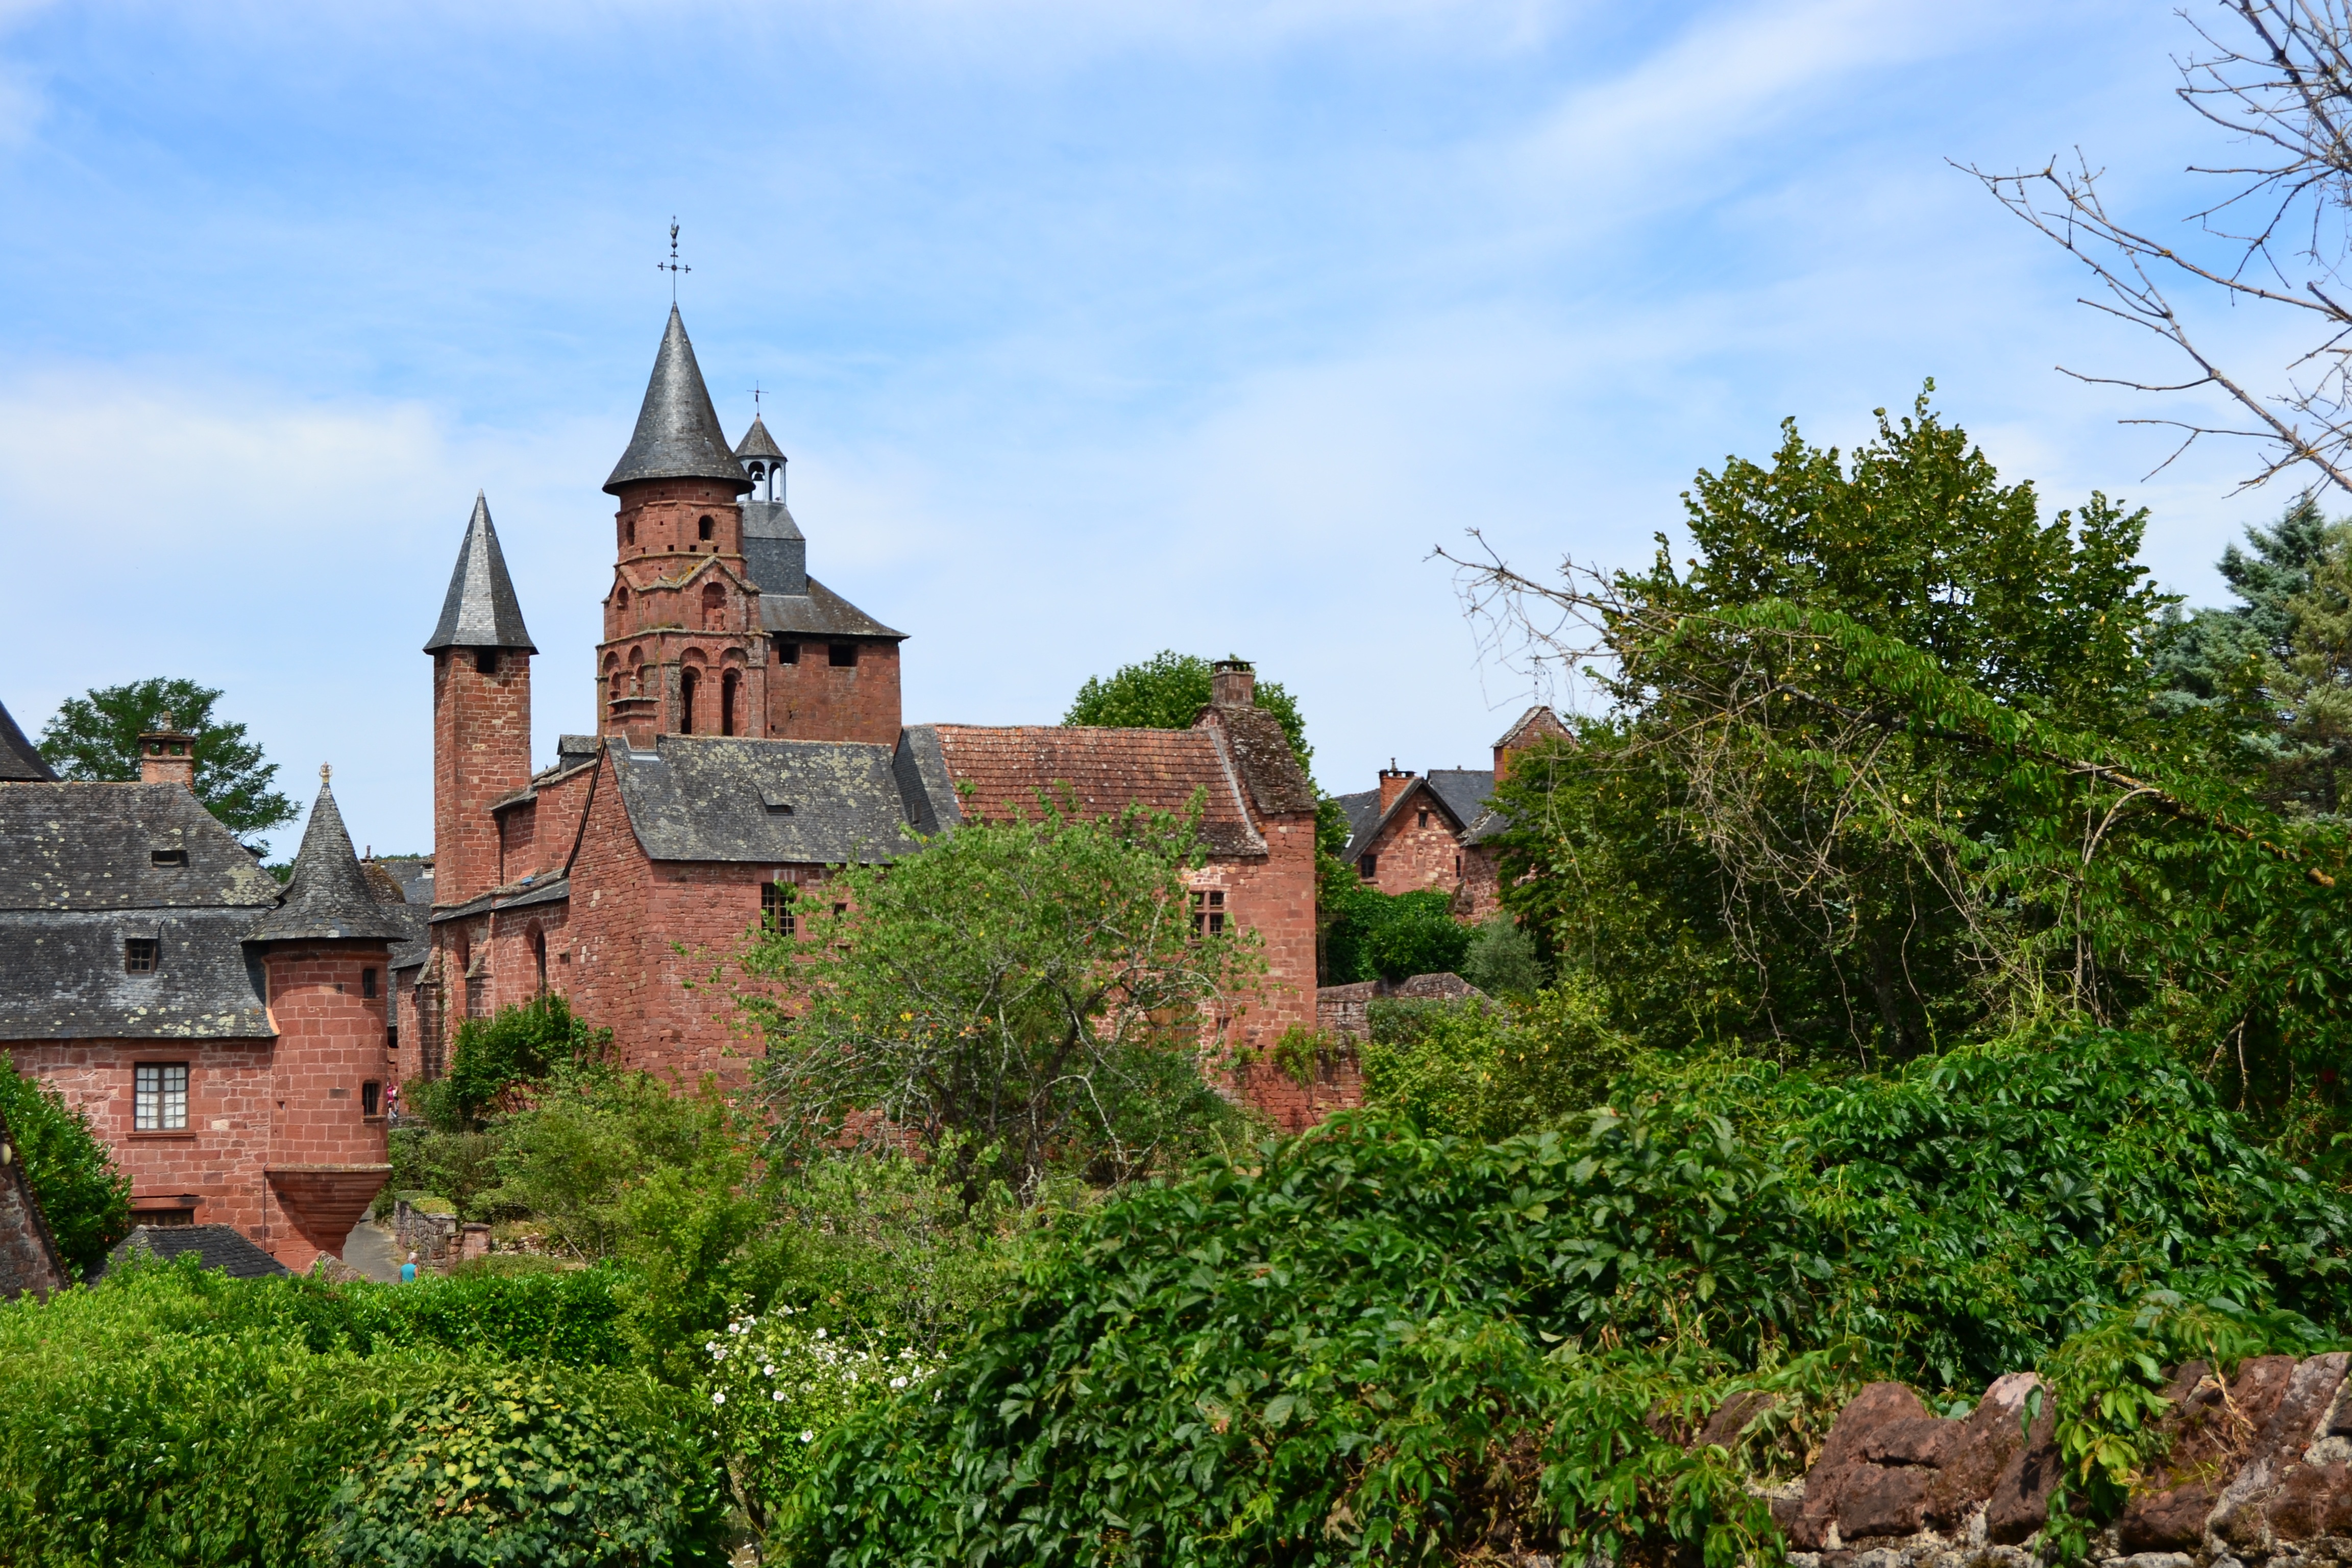
building, chateau, village, france, castle, garden, place of worship, monastery, estate, rural area, p rigord, colombe la rouge